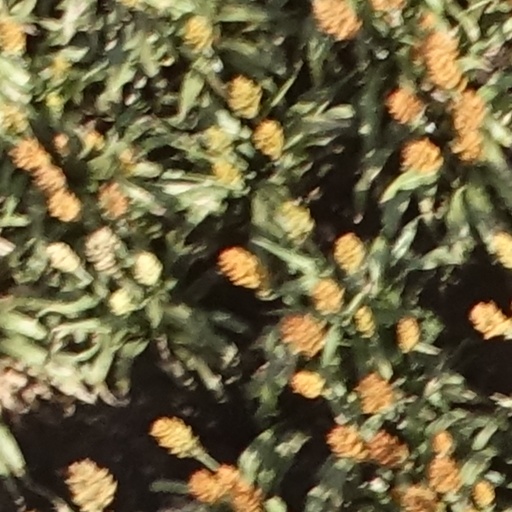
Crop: sorghum